I Am Losing Weight

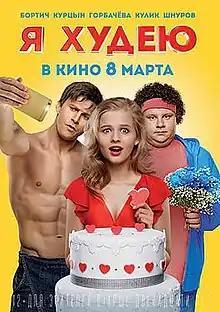
Theatrical release poster

I Am Losing Weight is a 2018 Russian sports comedy film directed by Aleksey Nuzhnyy. The film stars Aleksandra Bortich, Irina Gorbacheva, Yevgeny Kulik and Roman Kurtsyn.